Lexington Avenue–63rd Street station

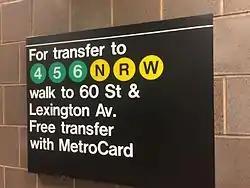
Station sign describing the out-of-system transfer to Lexington Avenue–59th Street station.

This station opened on October 29, 1989, along with the entire IND 63rd Street Line. The train served the station on weekdays and the train stopped there on weekends and late nights; both services used the Sixth Avenue Line. For the first couple of months after the station opened, the JFK Express to Kennedy Airport also served the station until it was discontinued on April 15, 1990. The tunnel had gained notoriety as the "tunnel to nowhere" both during its planning and after its opening, with 21st Street being the line's only stop in Queens.